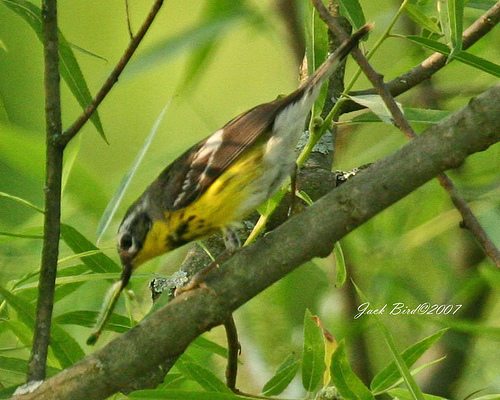
this bird has a yellow belly and breast, with a brown crown and white wingbars.
a small bird with a yellow chest, brown back and wings and white under the rectrices.
the bird has a yellow throat and breast and a small bill.
this bird has a yellow throat, a brown wing, and a white abdomen
this is a small, brown bird with a yellow breast and long, skinny bill.
this bird has a yellow belly with a brown spotted breast, white abdomen, and brown wings with white wingbars.
a bird with a black bill, white eyering, and brown secondaries.
this particular bird has a belly that is yellow and white and has black spots on it's throat
this brown and white bird has a bright yellow breast and neck.
a small bird with a yellow belly and a brown back.
Species: Magnolia Warbler